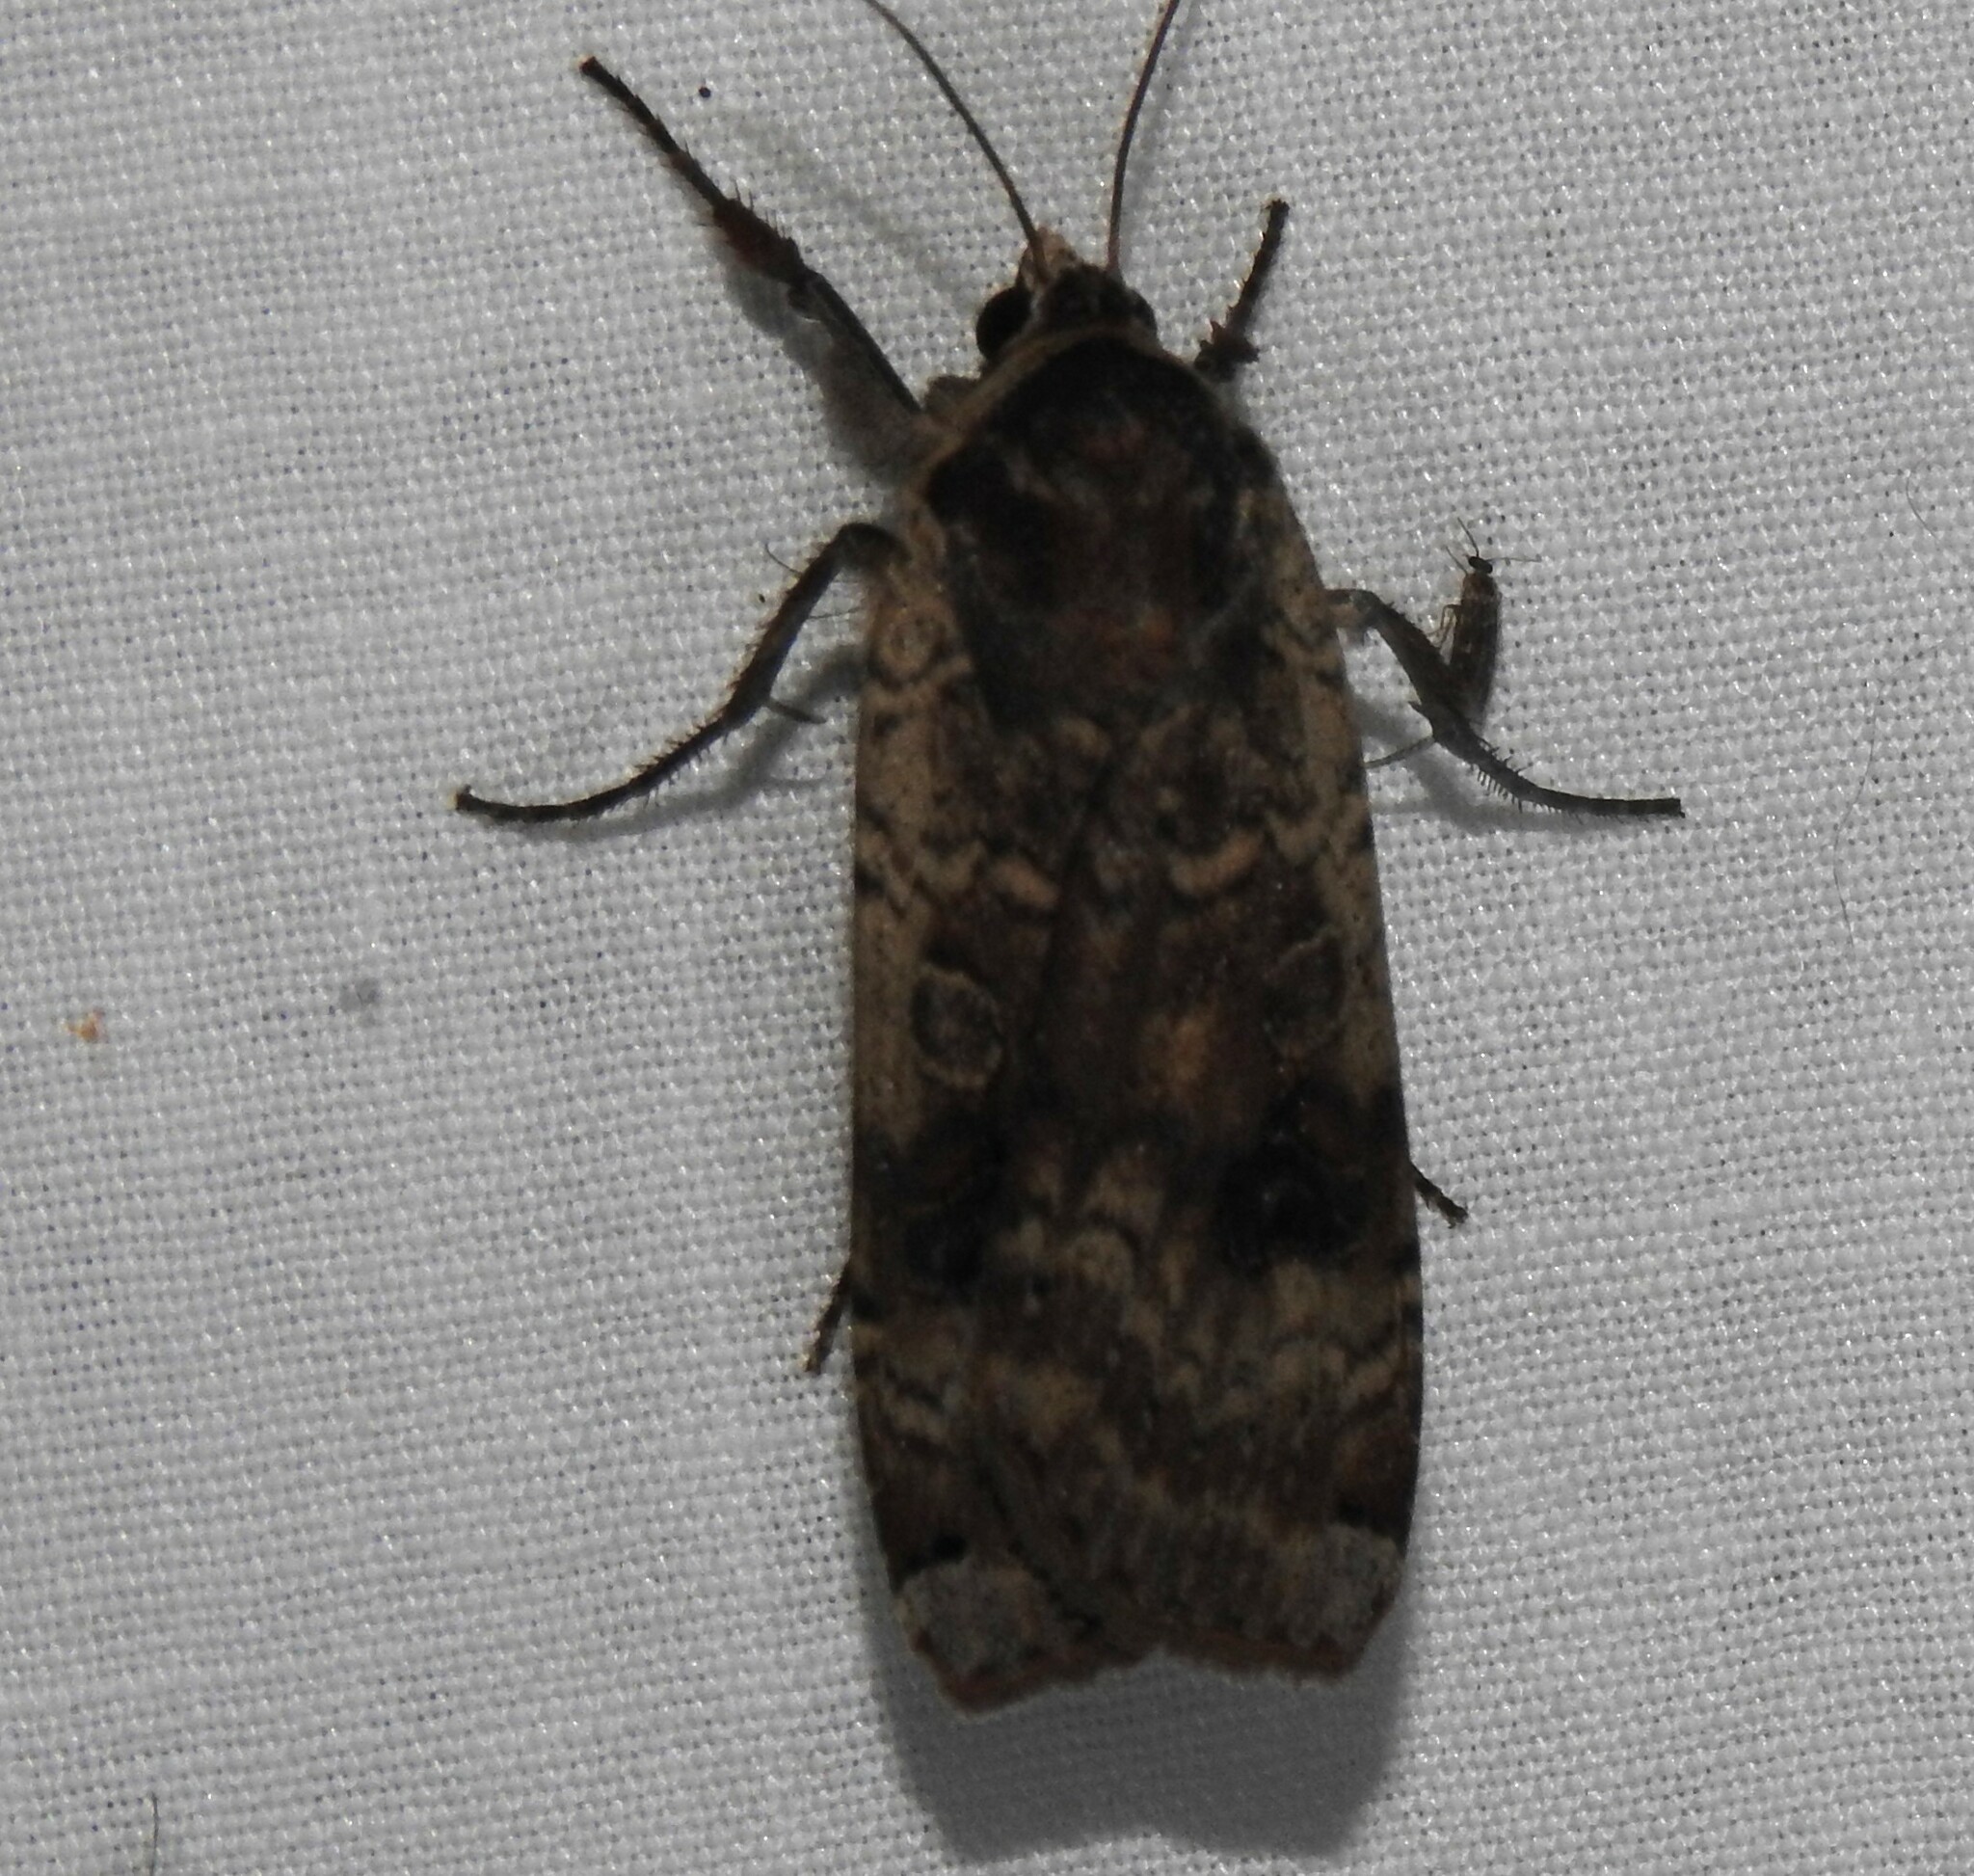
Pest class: cutworms